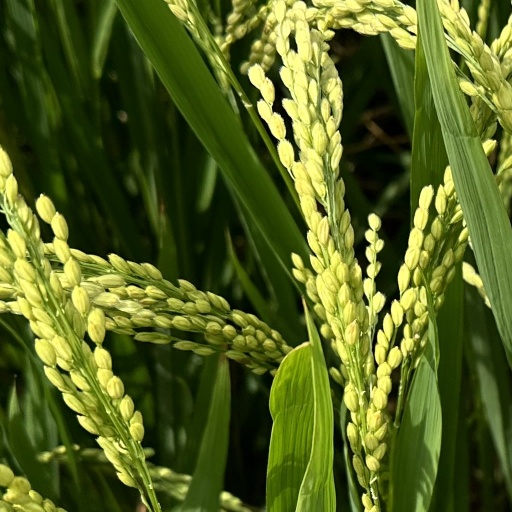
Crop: rice